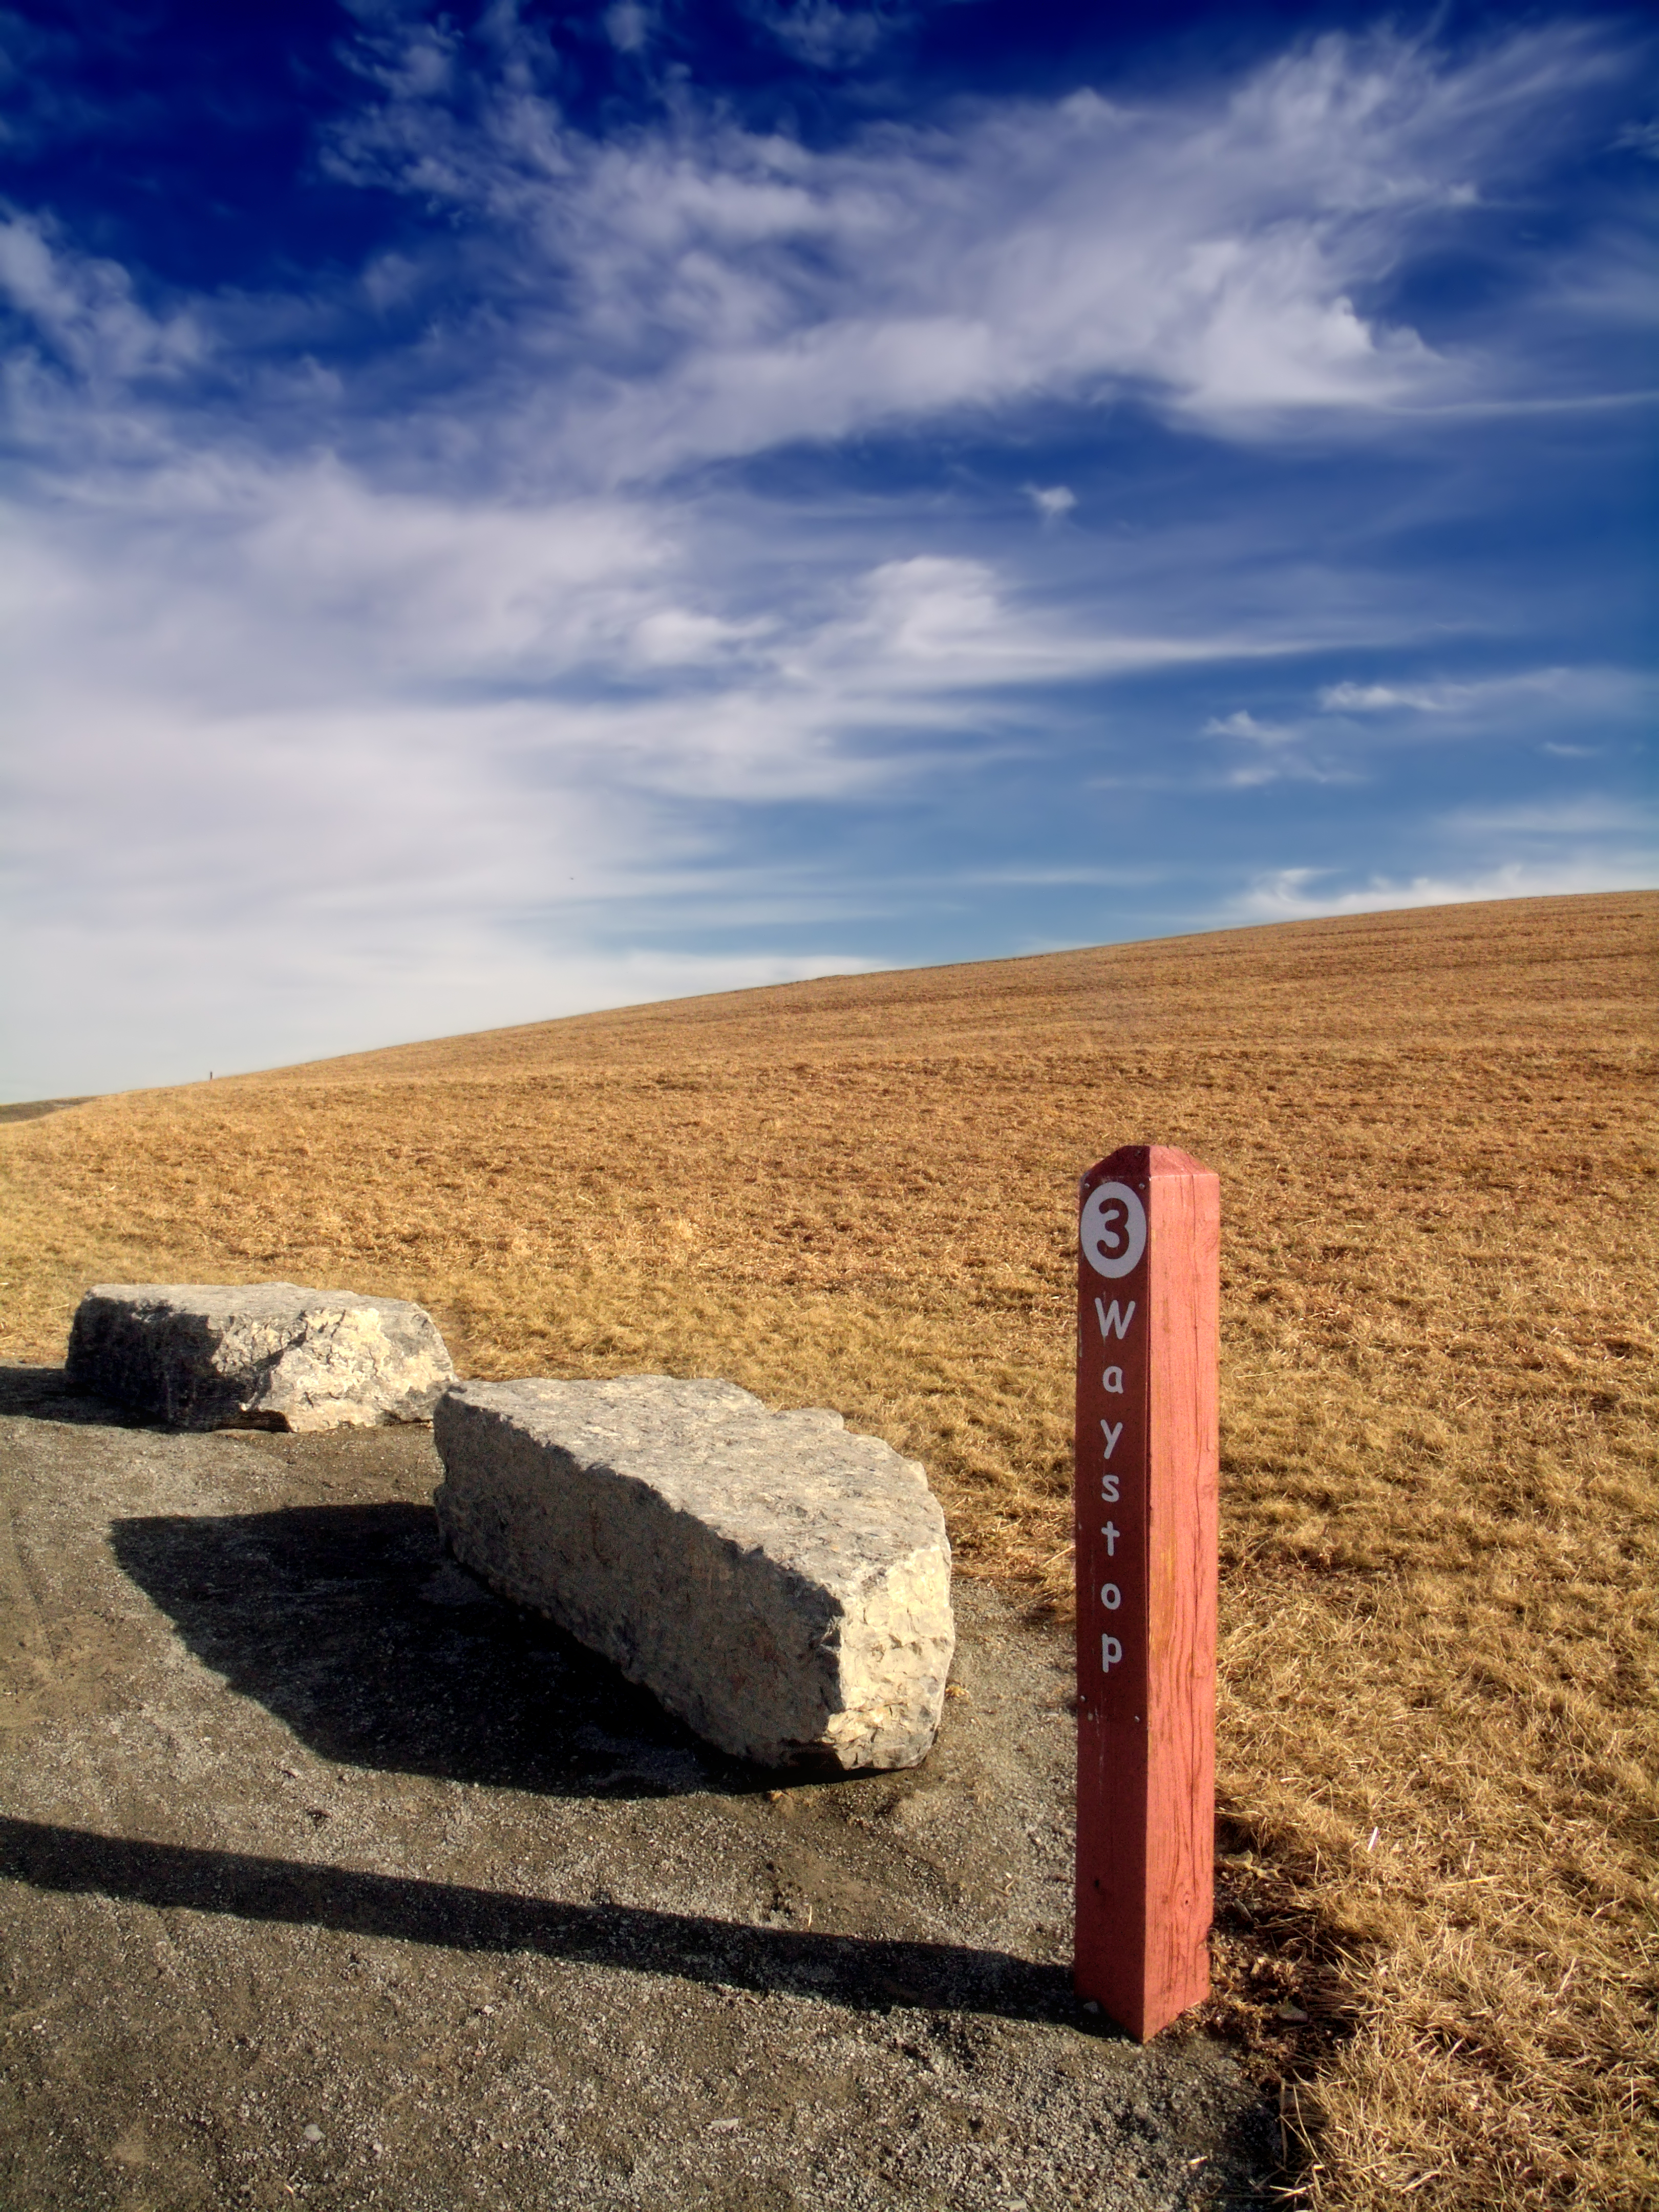
landscape, sea, coast, sand, rock, horizon, winter, sky, trail, field, hill, sign, material, hills, creativecommons, clouds, trailsign, pennsylvania, cirrus, brightlight, riverhills, yorkcounty, lowerwindsortownship, masondixontrail